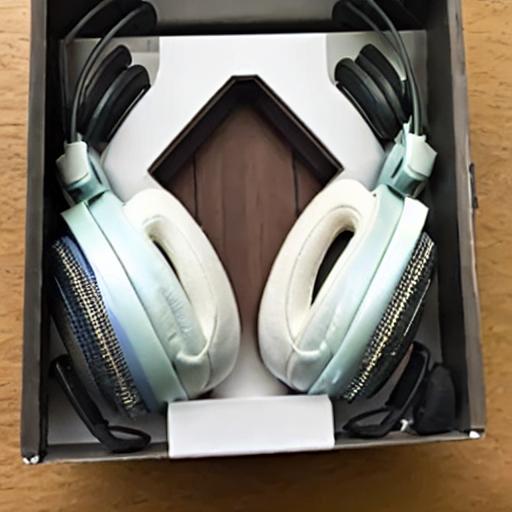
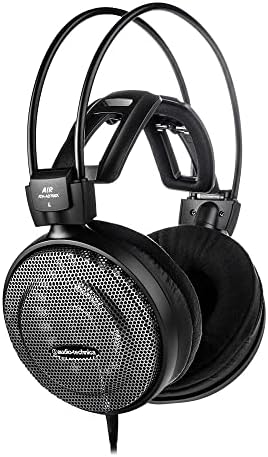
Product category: headphones
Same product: no